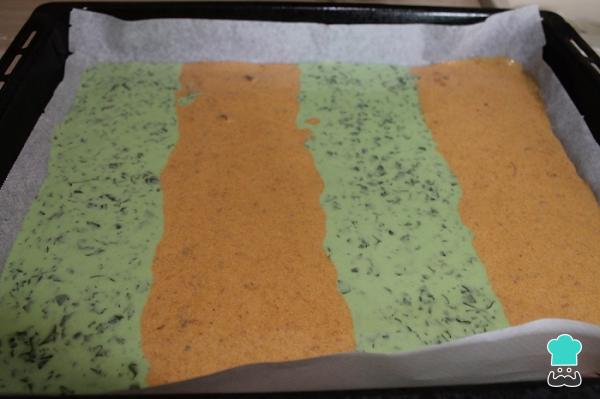
Precalentamos el horno a 180 ºC. Forramos una bandeja con papel de horno y, en un extremo, ponemos una capa de mezcla de masa de tomate y pimentón. Al lado, una capa de mezcla de masa de albahaca y rúcula. Seguid al lado con otra capa de tomate y, por último, una de rúcula como se indica en la fotografía. Horneamos el rollo de verduras a 180 ºC con calor arriba y abajo durante 10 minutos.